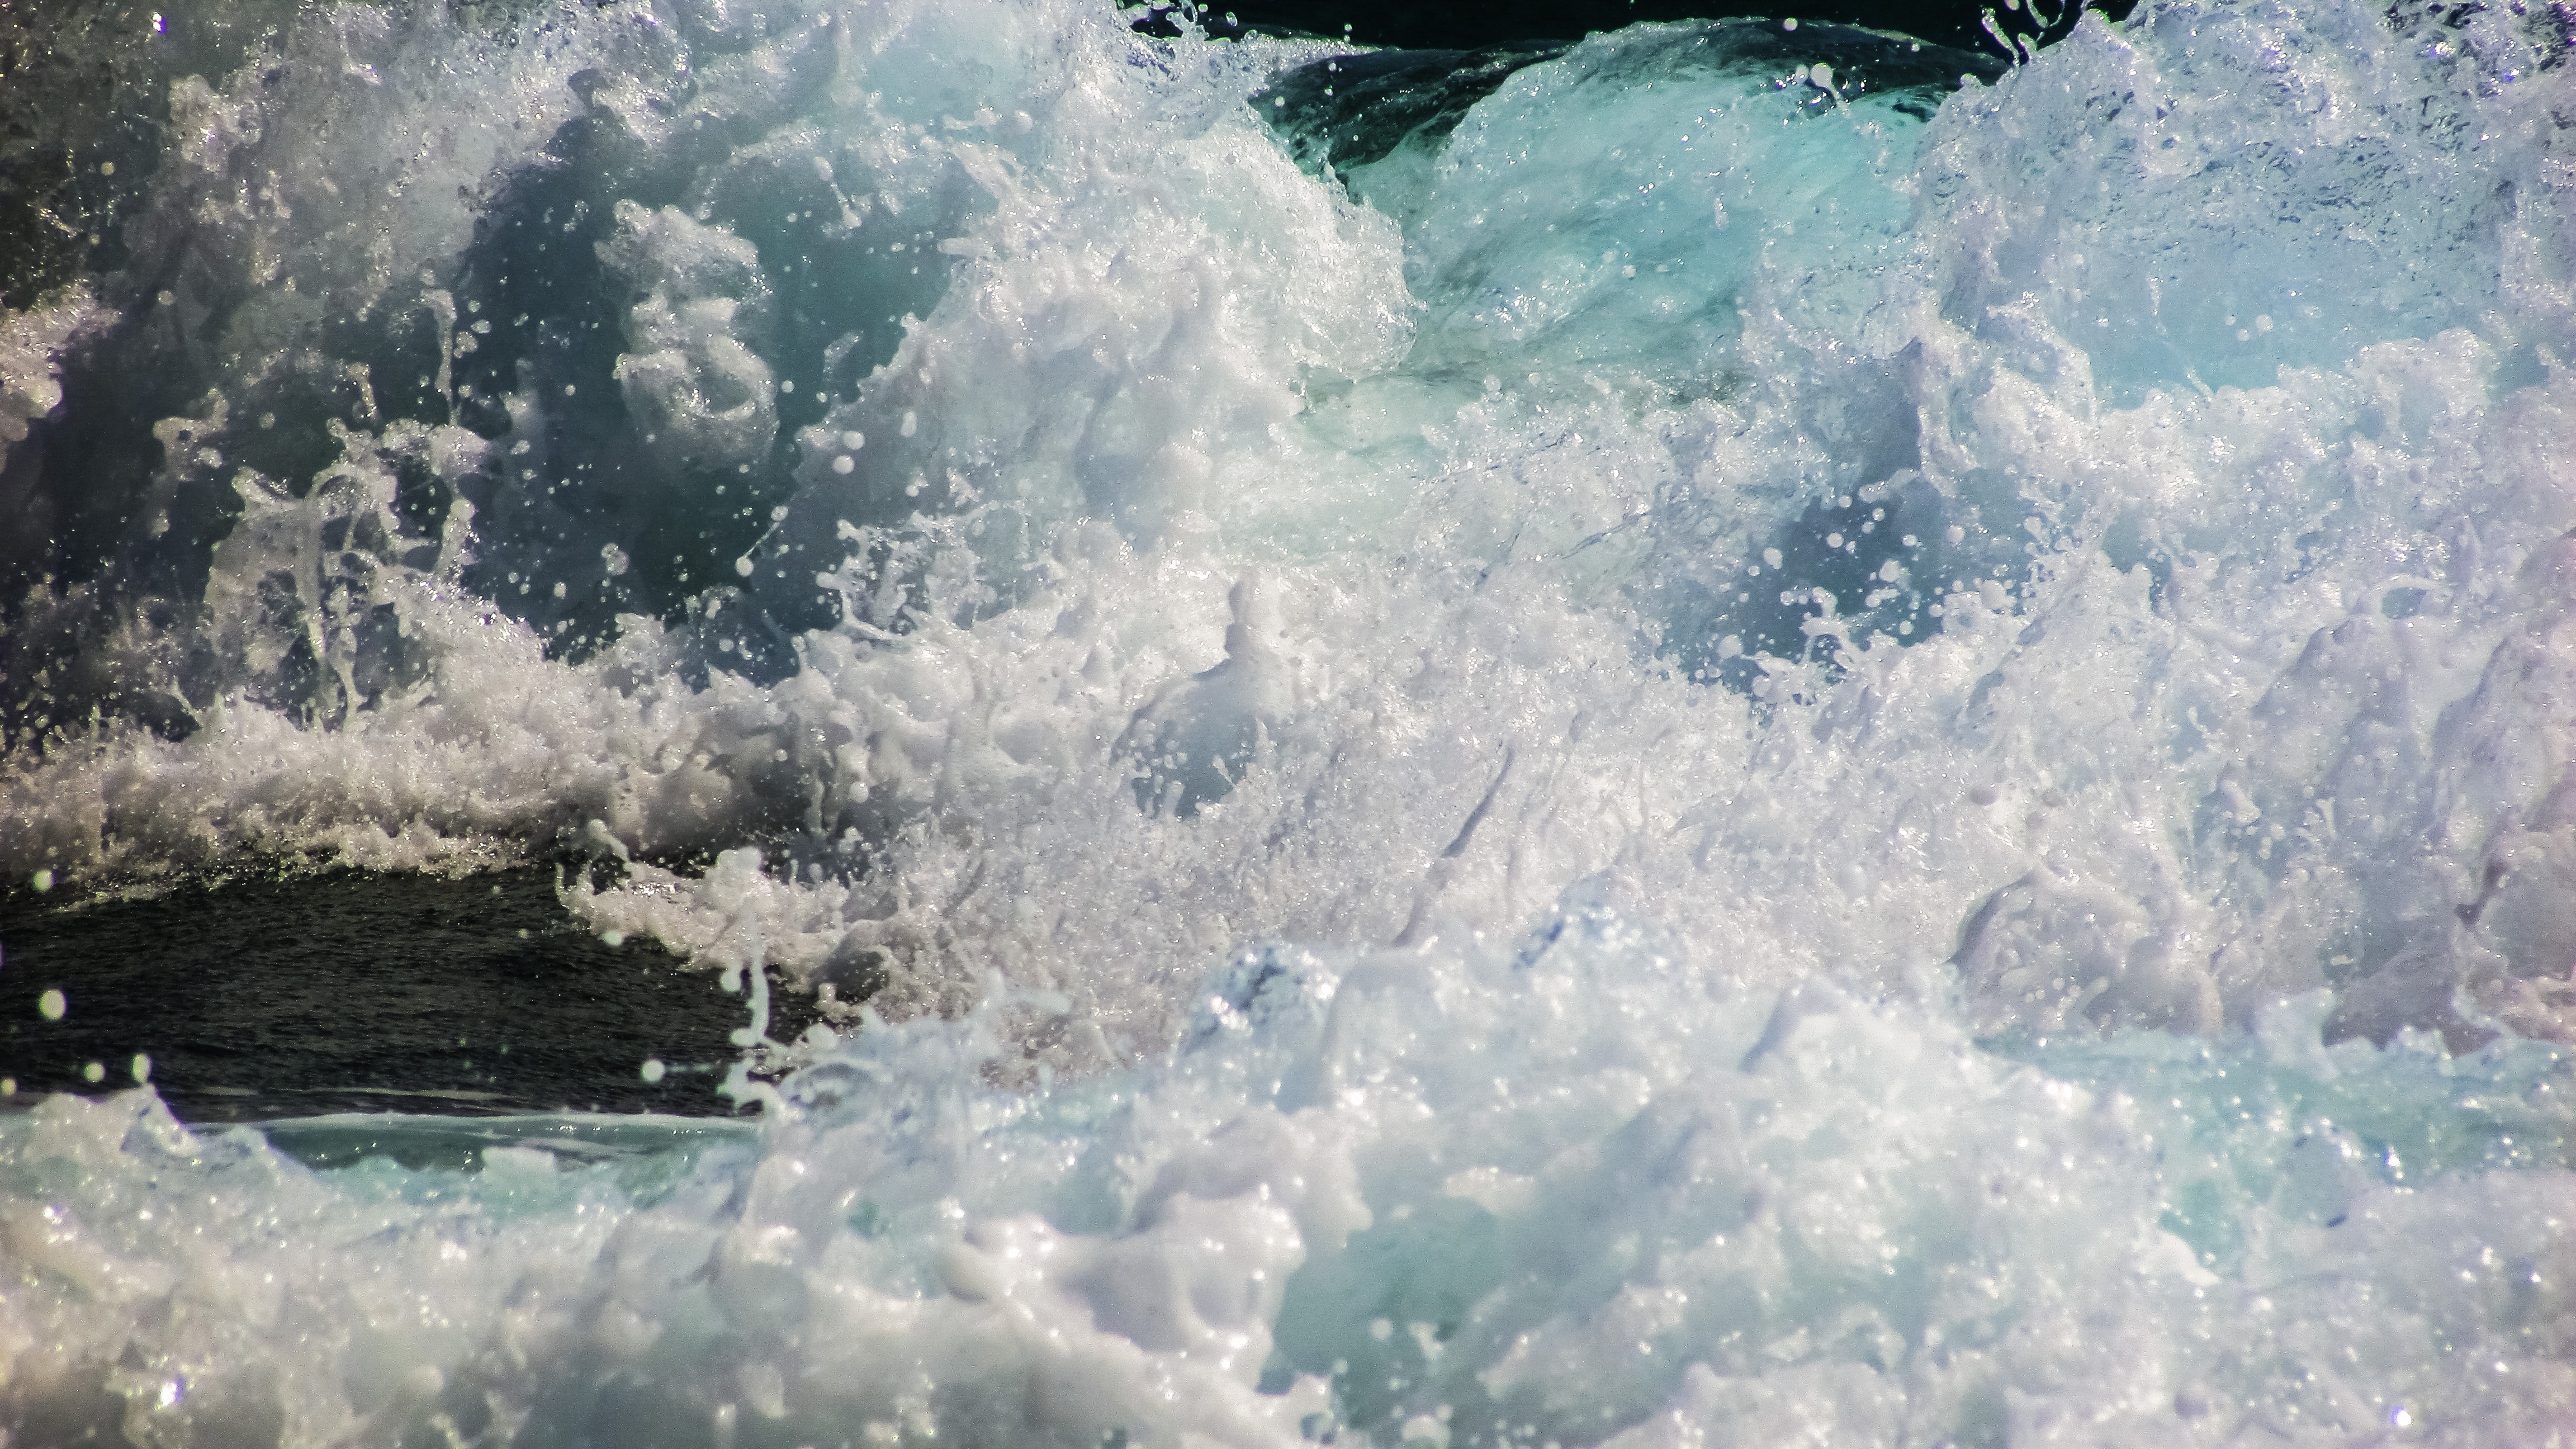
beach, sea, water, nature, ocean, wave, river, foam, ice, spray, rapid, explosion, energy, power, water feature, smashing, atmospheric phenomenon, wind wave